Sanders Park

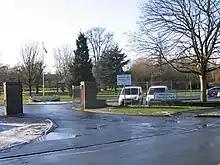

Sanders Park is a park in Bromsgrove, Worcestershire formally opened on 14 September 1968. The park is named after two people Mary Beatrice Sanders (1856–1951), and Lucy Mary Maude Sanders (1864–1945) who donated the park to the town.